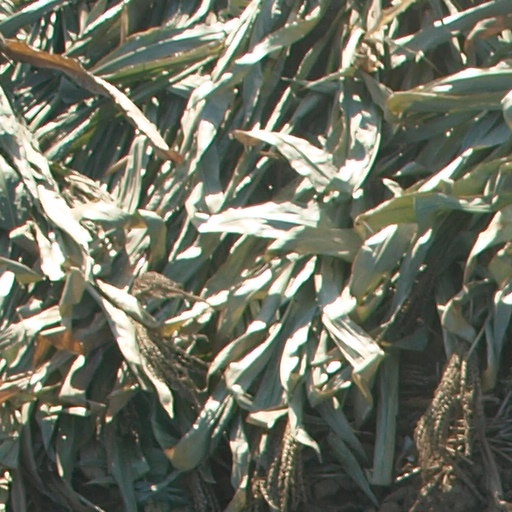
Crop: maize; corn